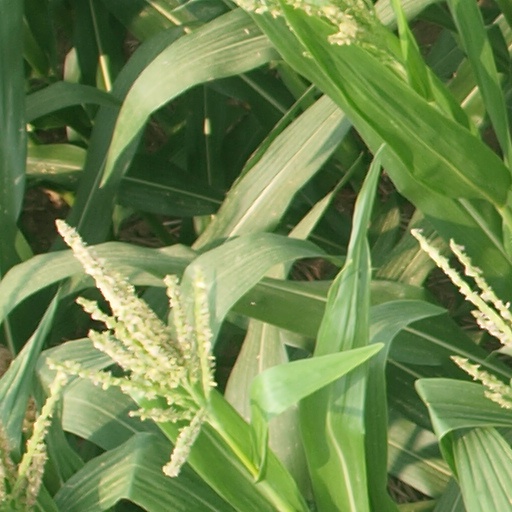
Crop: maize; corn